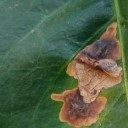
Label: Miner